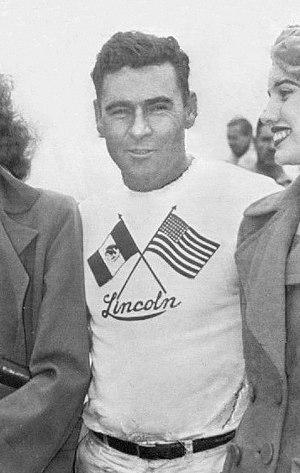
Charles « Chuck » Stevenson, né le 15 octobre 1919 à Sidney et décédé le 21 août 1995 à Benson, était un pilote automobile américain, sur routes et circuits.